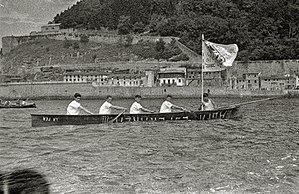
Le batel est une embarcation à aviron composé de 4 rameurs et un barreur ou timonier. Les rameurs manient chacun un aviron, tout comme le barreur. Ils sont disposés l'un derrière l'autre et chacun rame du côté opposé à celui qui le précède. C'est un bateau d'environ sept mètres de longueur. Contrairement aux traînières, ces embarcations ne possèdent pas d'une rame supplémentaire dont se sert le premier rameur en proue lors des virages à 360° autour de la bouée du large. En effet, les traînières, lorsqu'elles virent autour d'une bouée, s'aident du rameur de la proue qui lâche sa rame pour en utiliser une autre afin d'aider le barreur dans le demi-tour.